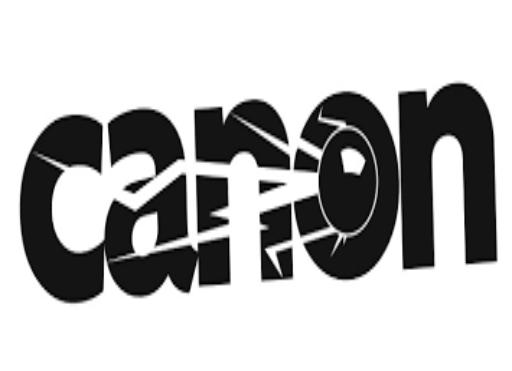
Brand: Canon
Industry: Electronic